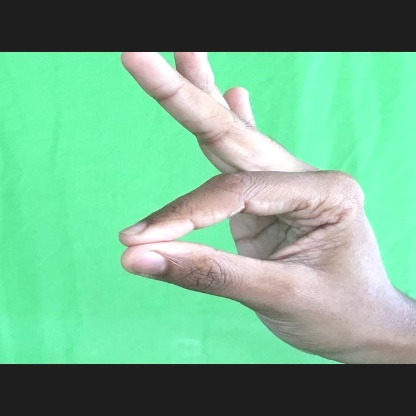
Mudra: Hamsasyam